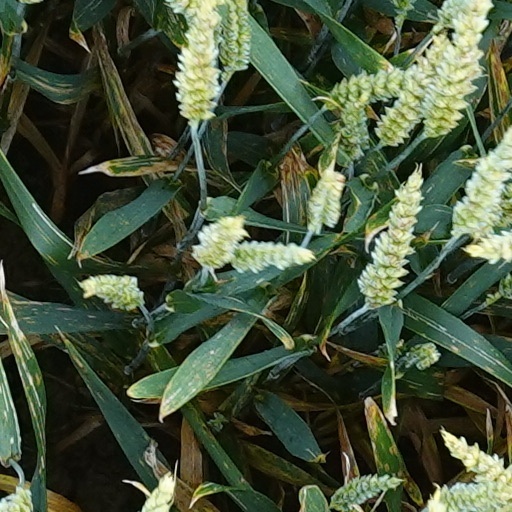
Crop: wheat